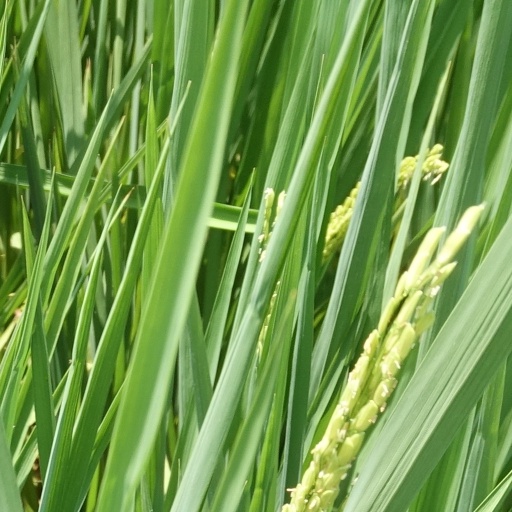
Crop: rice